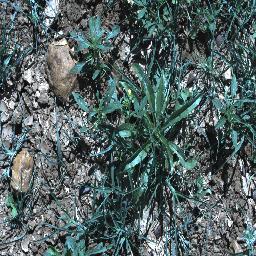
Label: negative